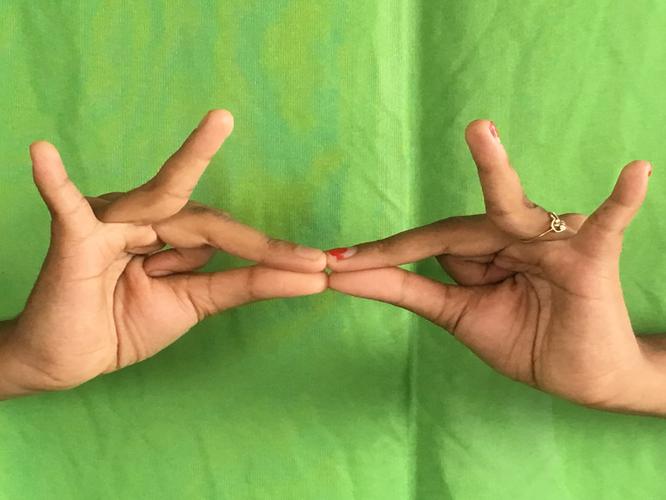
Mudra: Sakata
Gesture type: double_hand